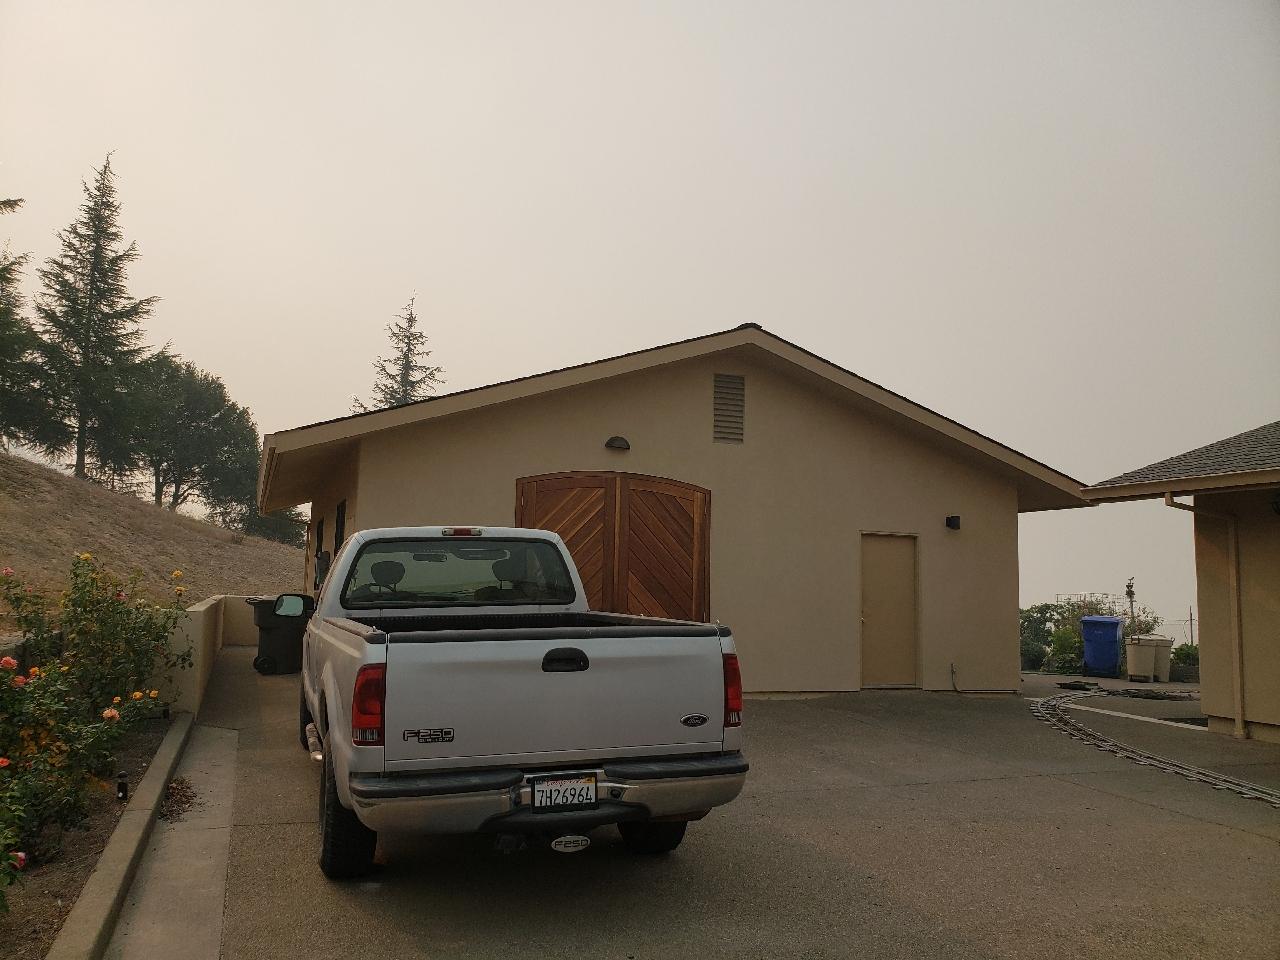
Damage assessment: no_damage